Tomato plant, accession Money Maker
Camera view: bottom (45 deg); turntable rotation: 0 degrees
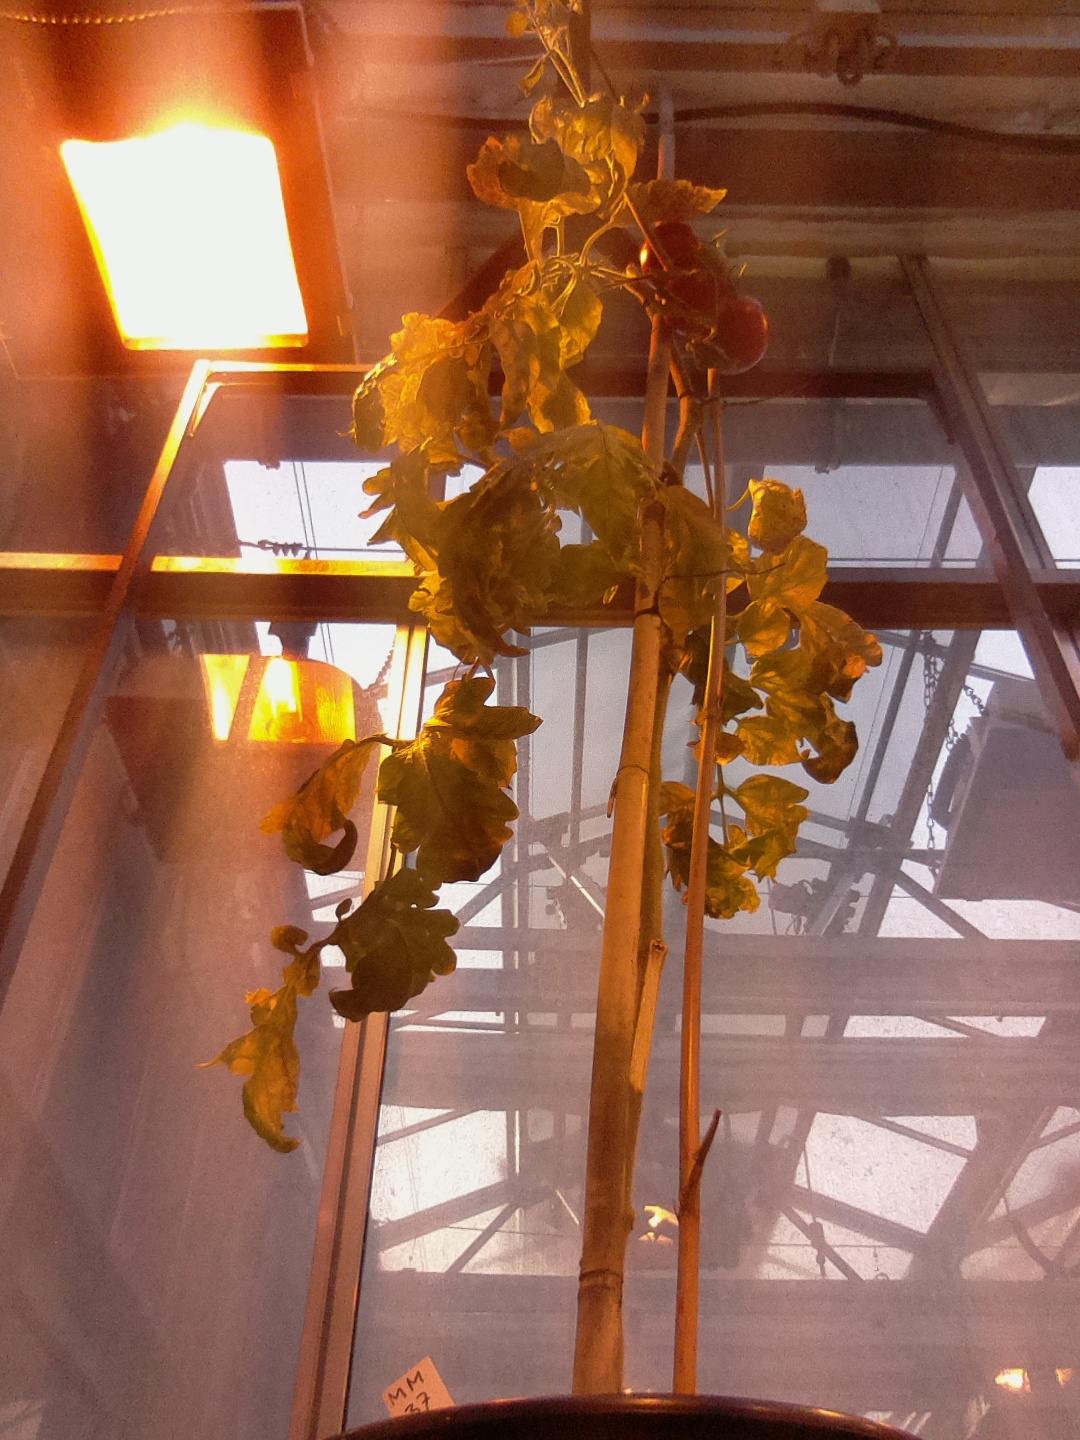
BBCH growth stage 89: 90%-100% of fruits show typical fully ripe color